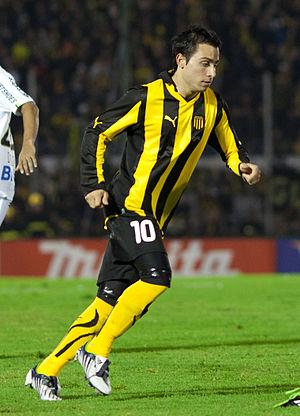
Alejandro Martinuccio, né le 16 décembre 1987 à Buenos Aires, est un footballeur argentin évoluant au club brésilien de Chapecoense.